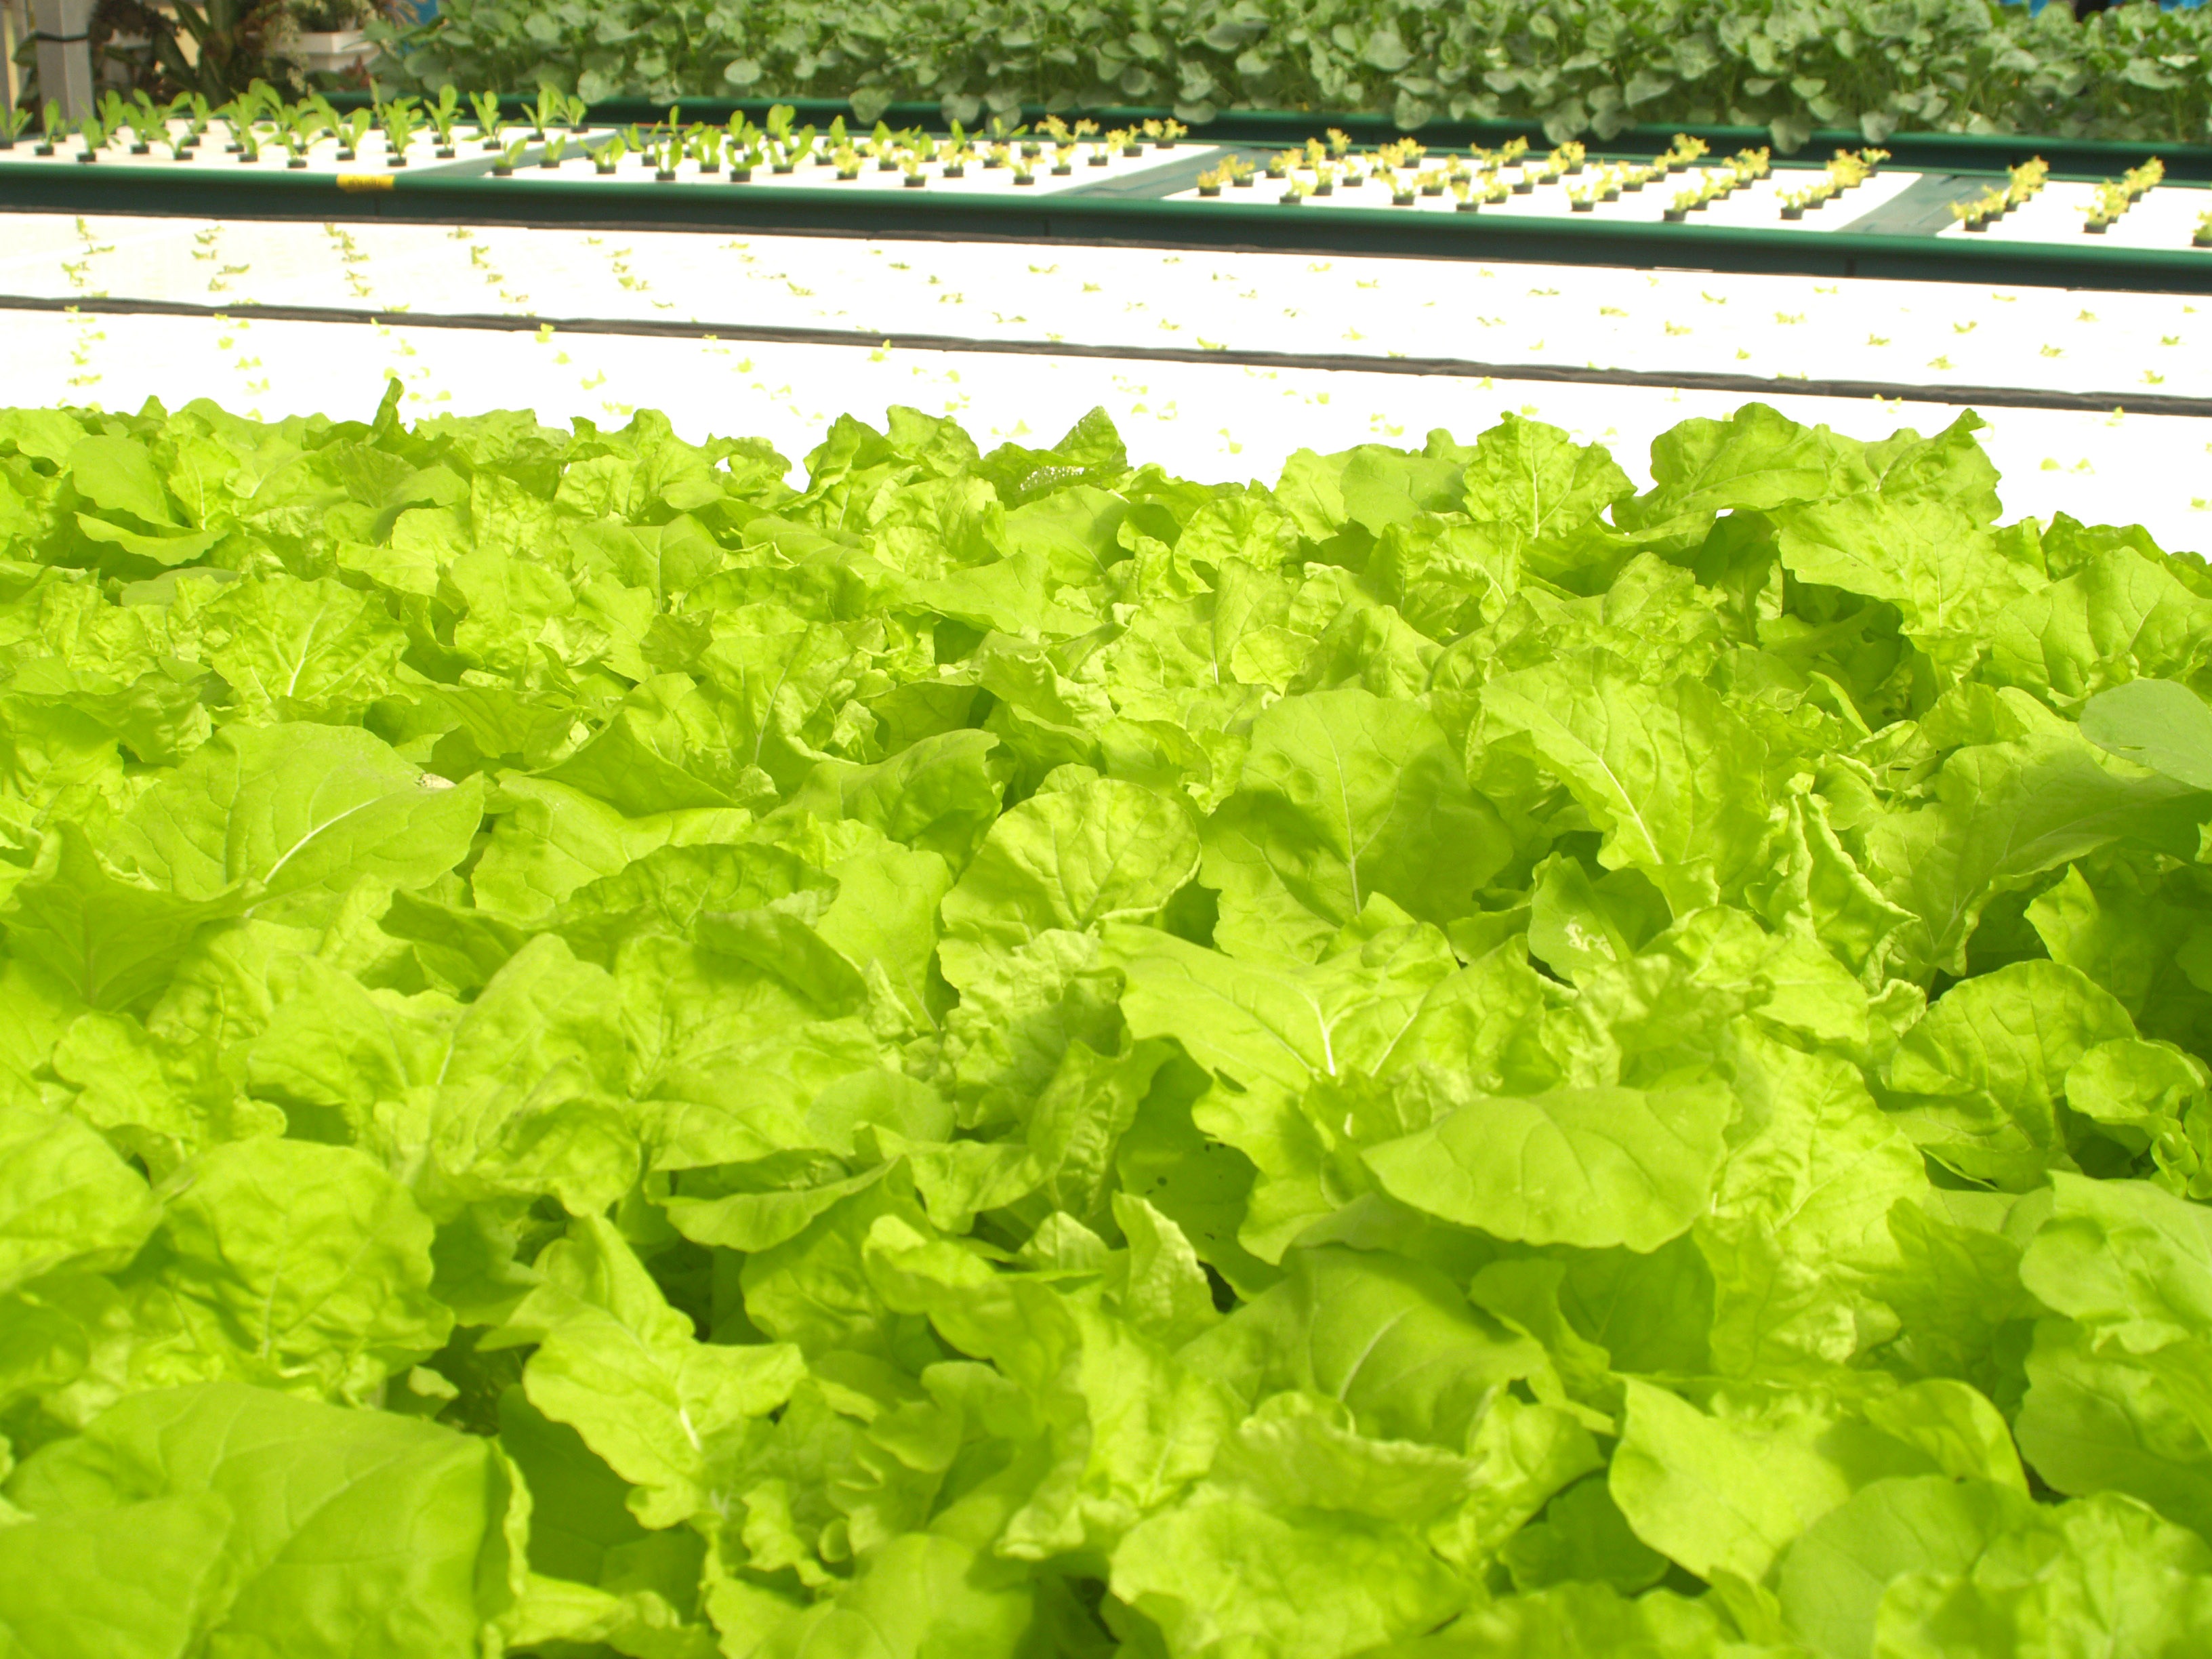
nature, growth, plant, technology, field, farm, stem, leaf, asian, environment, young, food, salad, green, farming, cooking, produce, vegetable, color, grow, fresh, market, agriculture, garden, healthy, delicious, greenhouse, material, lettuce, cook, fried, cooked, nutrition, raw, trade, good, vibrant, fiber, vitamins, brassica, organic, products, nursery, collard greens, cultivate, healthcare, hydroponic, annual plant, brassica rapa, leaf vegetable, rapini, komatsuna